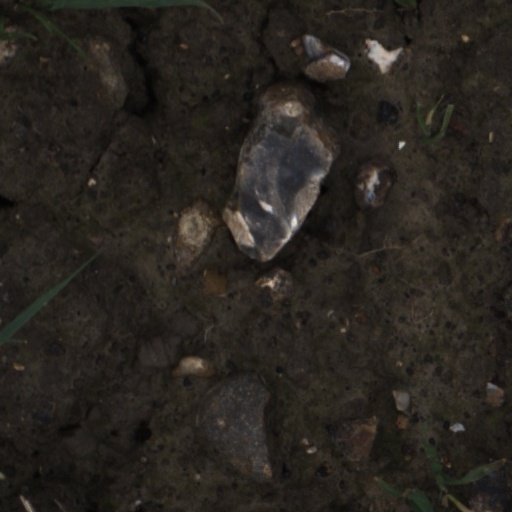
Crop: wheat